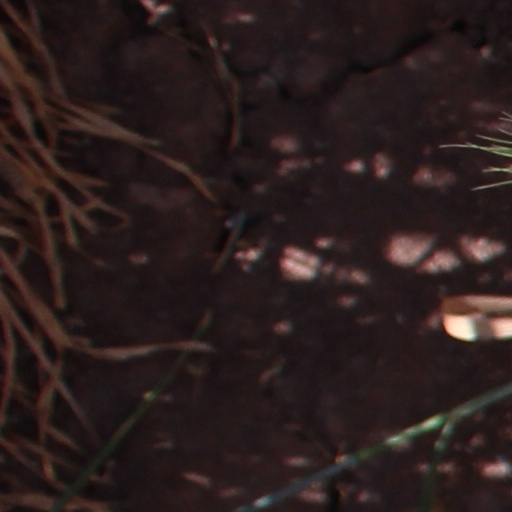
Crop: wheat